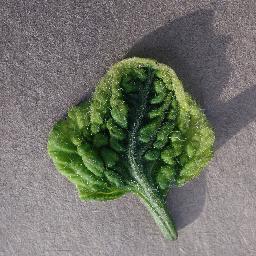
Label: Tomato___Tomato_Yellow_Leaf_Curl_Virus